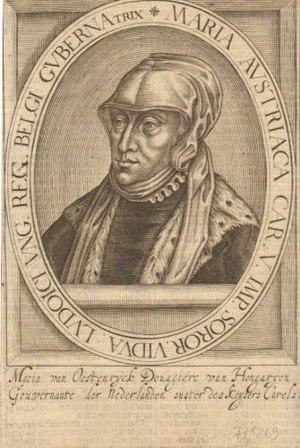
marie de hongrie